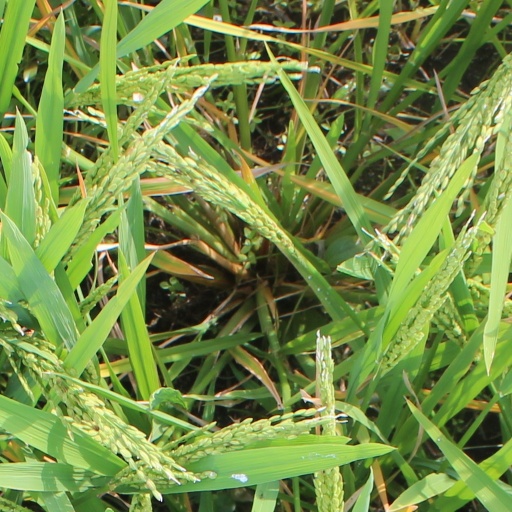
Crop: rice